Romulus Augustulus

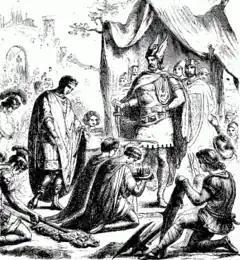
19th-century illustration of Romulus Augustus surrendering his crown in front of Odoacer

After an interregnum in the west lasting two months, Romulus, perhaps as young as ten years old, was proclaimed emperor in Nepos' stead by Orestes on 31 October 475. He was the last emperor to be proclaimed in the west. Why the interregnum since Nepos lasted so long and why Orestes, a high-ranking military official and a Roman by birth, did not take the imperial title for himself is not known. It is possible that Orestes was waiting for some form of formal recognition or response from emperor Zeno in the east, which never came. Romulus would throughout his brief ten-month reign be little more than a figurehead, with his father, who retained the position of "magister militum", actually running much of the imperial administration. Zeno never recognised the rule of Romulus as emperor in the west, given that Nepos, invested as emperor by Zeno's predecessor Leo I, still ruled in exile in Dalmatia.